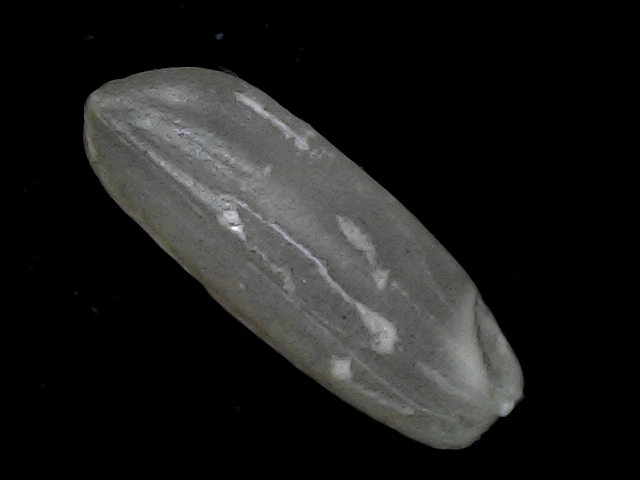
Rice variety: BD56